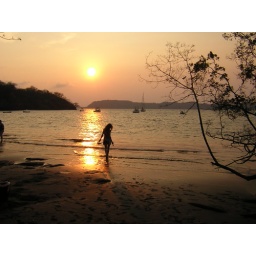
Chantal wading in the water in Costa Rica on a black sand beach